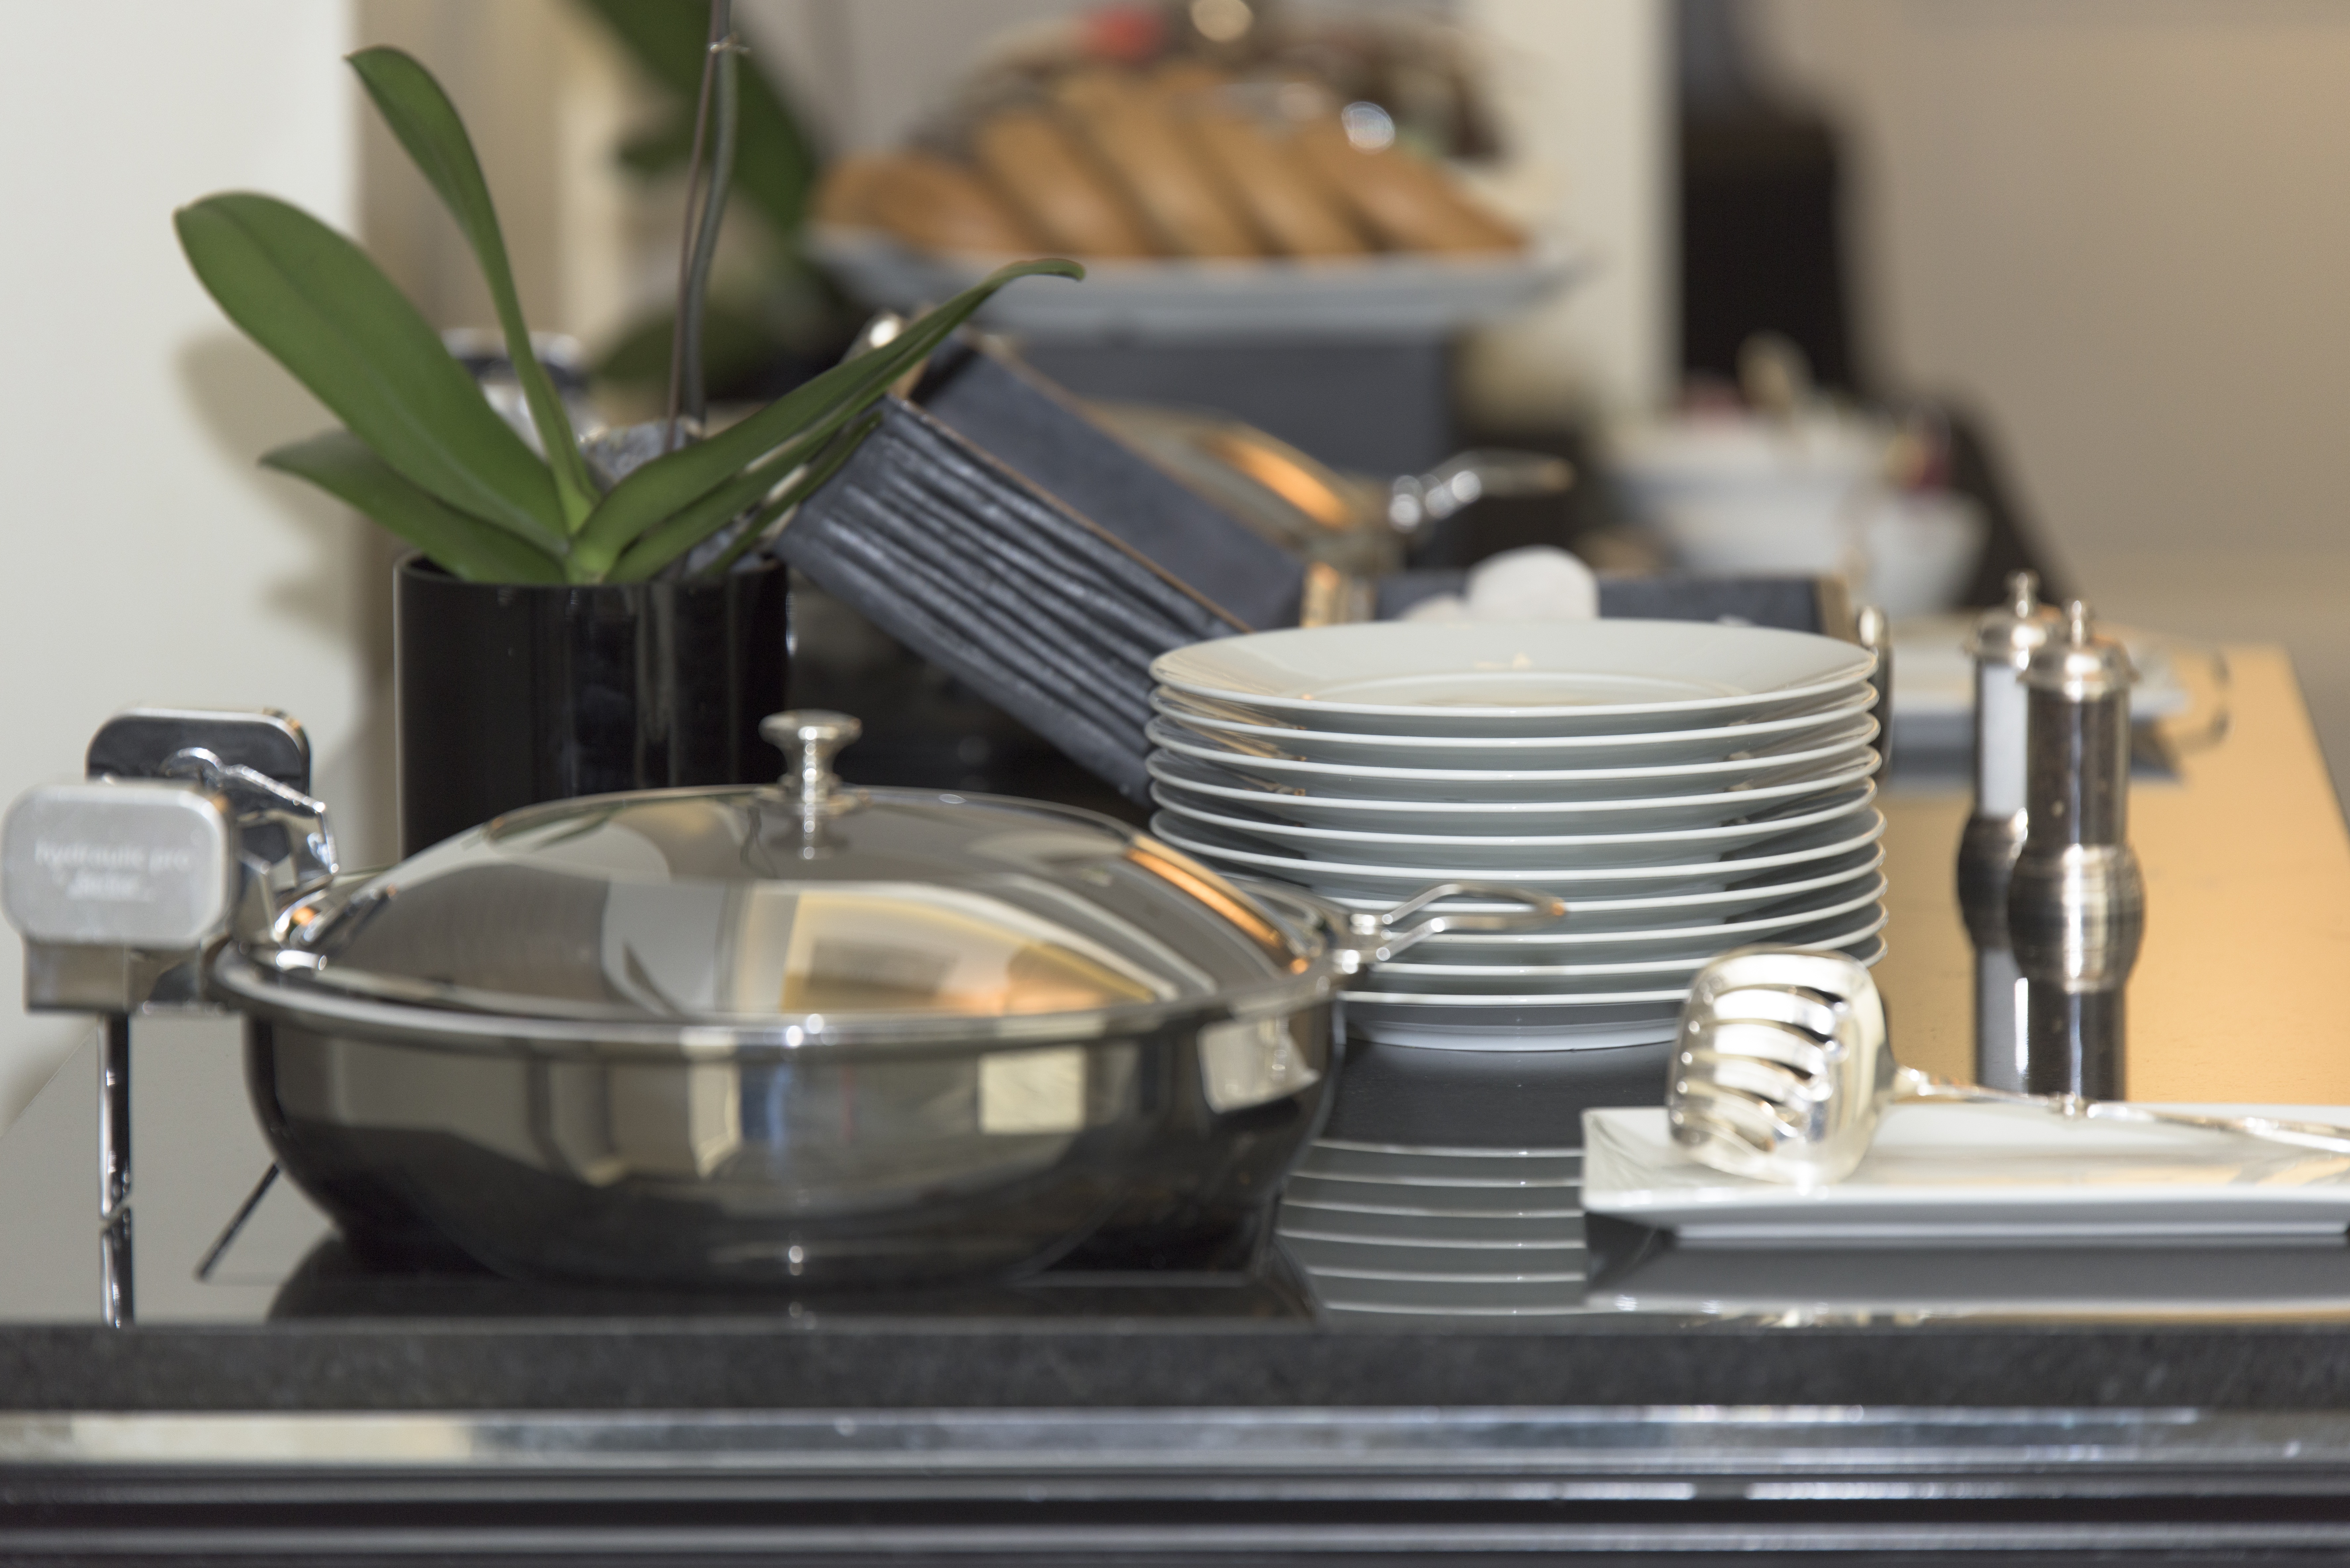
table, cafe, coffee, white, morning, restaurant, bar, meal, food, breakfast, healthy, snack, cuisine, tableware, bagel, plates, cater, cookware and bakeware